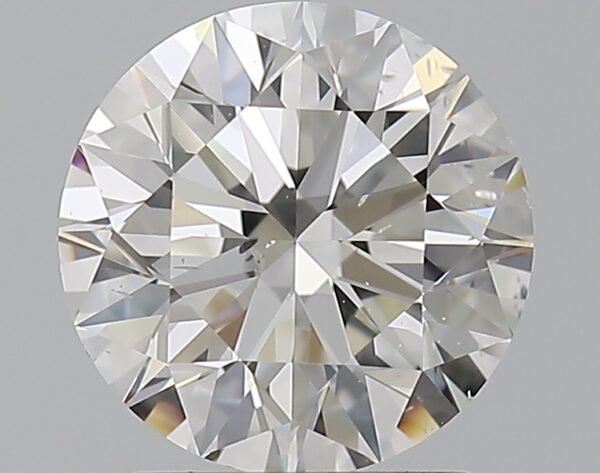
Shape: round
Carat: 1.6
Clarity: SI1
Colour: I
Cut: EX
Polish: EX
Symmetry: EX
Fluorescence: F
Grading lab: GIA
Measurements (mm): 7.41 x 7.45 x 4.65